Augustinas Janulaitis

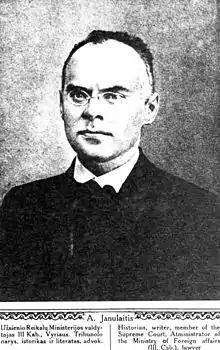
Janulaitis in "Lithuania Album" published in 1921

In April 1918, a group of jurists agreed to assist the Council of Lithuania. In May 1918, Janulaitis, as a member of this commission, presented the council with a historical overview of courts in Lithuania and particularly of the medieval Lithuanian Tribunal. This overview was used by the Lithuanian government to establish a new court system that replaced the Russian system that existed since the judicial reform of Alexander II in 1864. Janulaitis published the medieval law on the tribunal in 1927.